Arctic

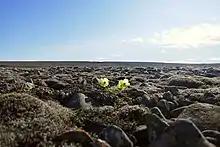
Arctic poppy in bloom within the Qausuittuq National Park on Bathurst Island

Arctic vegetation is composed of plants such as dwarf shrubs, graminoids, herbs, lichens, and mosses, which all grow relatively close to the ground, forming tundra. An example of a dwarf shrub is the bearberry. As one moves northward, the amount of warmth available for plant growth decreases considerably. In the northernmost areas, plants are at their metabolic limits, and small differences in the total amount of summer warmth make large differences in the amount of energy available for maintenance, growth, and reproduction. Colder summer temperatures cause the size, abundance, productivity, and variety of plants to decrease. Trees cannot grow in the Arctic, but in its warmest parts, shrubs are common and can reach in height; sedges, mosses and lichens can form thick layers. In the coldest parts of the Arctic, much of the ground is bare; non-vascular plants such as lichens and mosses predominate, along with a few scattered grasses and forbs (like the Arctic poppy).